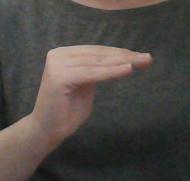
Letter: haa